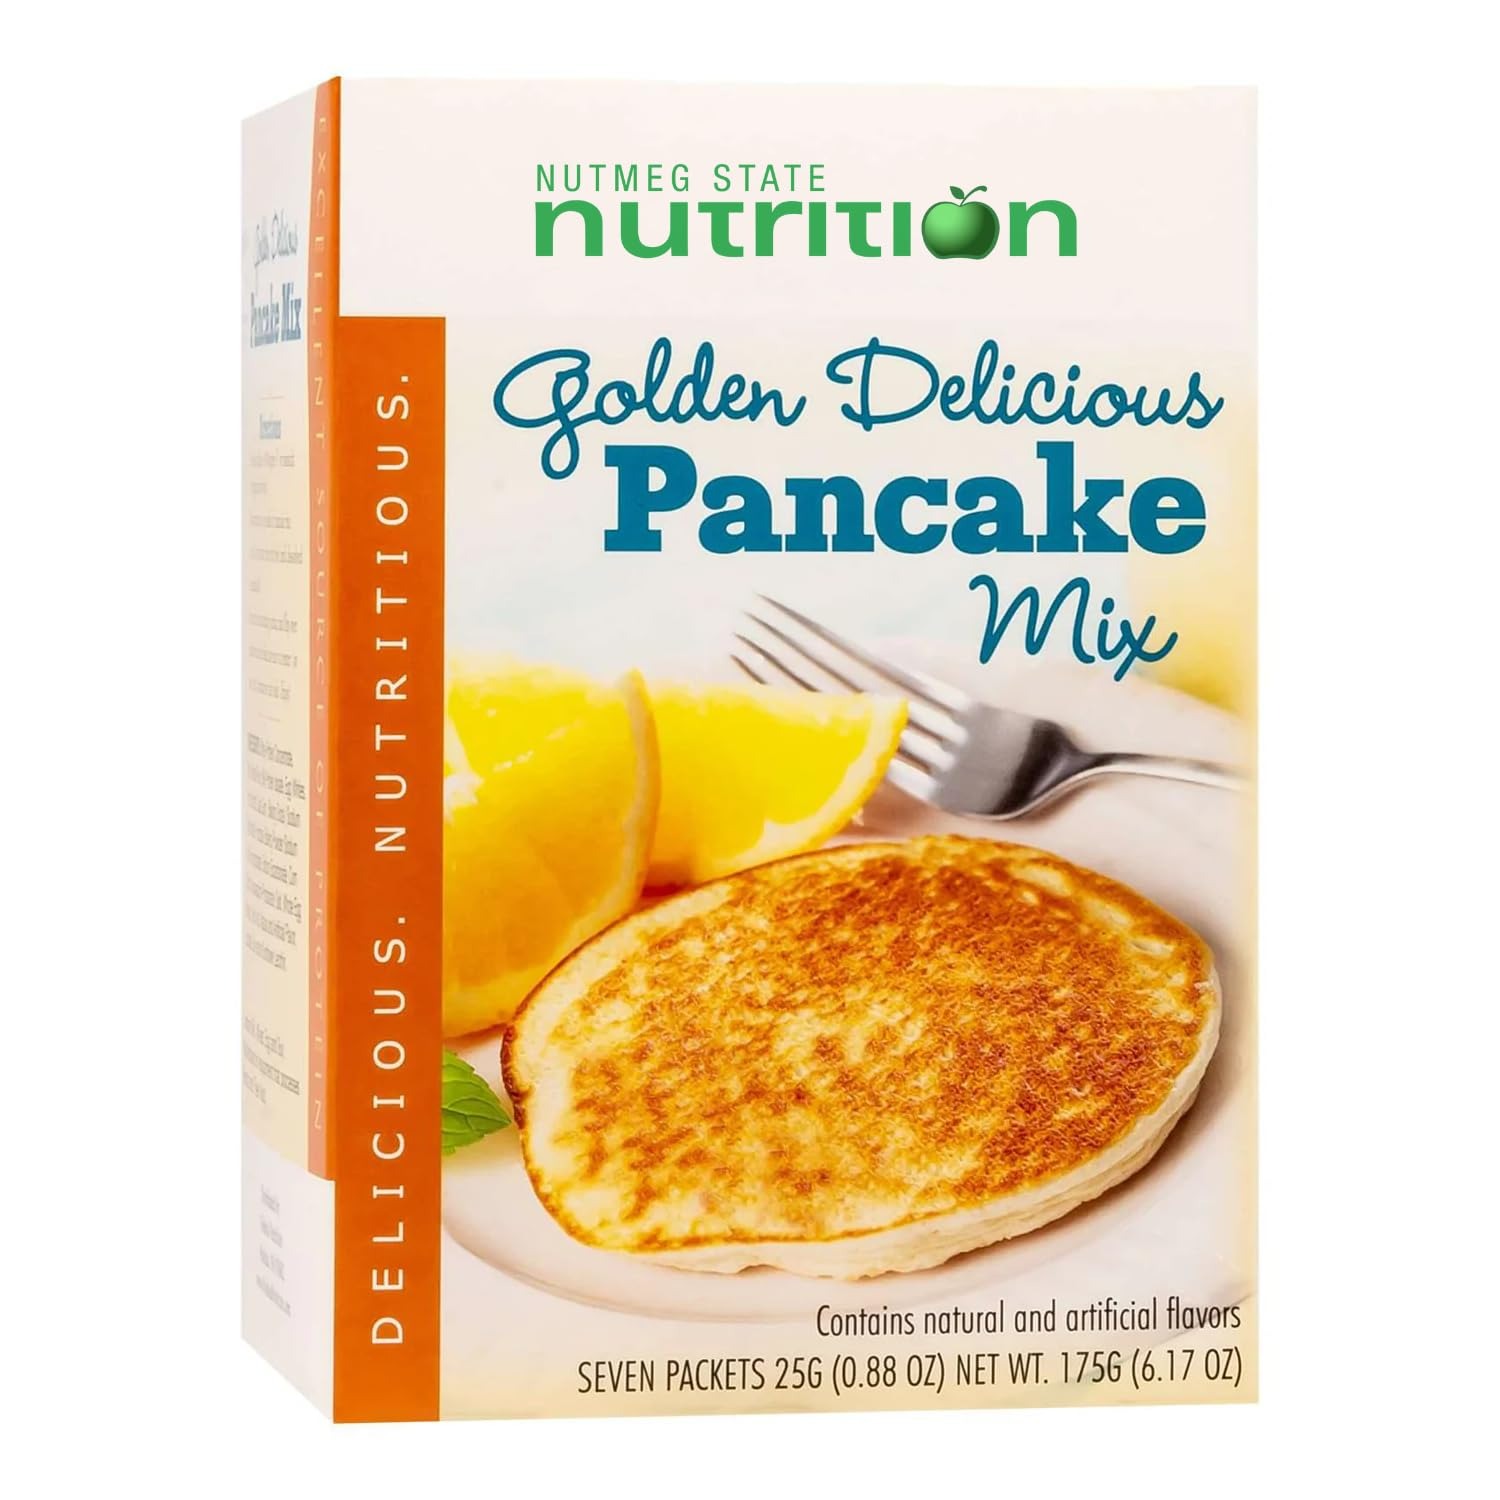
Item Name: Nutmeg State Nutrition HealthyWise - High Protein Pancake Mix, 15g Protein, Low Carb, Low Calorie, Low Sugar, Healthy Breakfast Meal, KETO Friendly, 7 Servings Per Box (Golden Delicious, 1 Pack)
Bullet Point 1: HIGH PROTEIN MEAL: Keep breakfast hunger pangs at bay with this delicious High Protein Pancake mix, which contains 15 grams of protein in every serving.
Bullet Point 2: LOW CALORIE & FAT: With only 110 calories and 1.5g fat per serving, FITWISE Pancakes are a great addition to a healthy lifestyle or weight loss program.
Bullet Point 3: QUICK & CONVENIENT: Just add water to this instant pancake mix. Total cook time is around 5 minutes!
Bullet Point 4: KETO FRIENDLY: Each serving contains only 8g Net Carbs and less than 3g sugar. Stay on track by adding these pancakes to your diet plan.
Bullet Point 5: HEALTHYWISE HELPS YOU EAT HEALTHY: Create your own nutrition plan with our delicious range of shakes, breakfasts, entrees, supplements, soups and more.
Product Description: <p><b>HealthyWise - High Protein Pancake Mix</b></p><p>Our high protein pancake mix is packed with all of the nutrients that you need for the most important meal of the day, breakfast! Each serving is packed with 15 grams of protein and contains very low calories and low sugar. This is a healthy breakfast option so that you can enjoy some delicious pancakes without feeling guilty!&nbsp;</p><p><b>Ingredients:&nbsp;</b></p><p>Whey Protein Concentrate, Whole Wheat Flour, Milk Protein Isolates, Egg Whites, Natural and Artificial Flavors, Freeze-Dried Blueberries, Potato Starch, Guar Gum, Baking Soda (Sodium Bicarbonate), Baking Powder (Sodium Acid Pyrophosphate, Sodium Bicarbonate, Corn Starch, Monocalcium Phosphate), Salt, Whole Egg Powder, Sucralose, Fructose, Citric Acid, Soy and/or Sunflower Lecithin.</p><p><b><i><br></i></b></p><p><b><i>Contains Milk, Wheat (gluten), Egg and Soy.&nbsp;</i></b></p><p>Manufactured on equipment that processes Peanuts and Tree Nuts.</p><p><b><br></b></p><p>★ High Protein<br></p><p>★ Low Calorie<br></p><p>★ Low Sugar<br></p><p>★ Low Fat<br></p><p>★ Aspartame Free<br></p><p><b><br></b></p><p><b>Directions</b></p><p>1. Preheat a nonstick frying pan at low heat.</p><p>2. Pour contents of one packet of pancake mix in 1.7oz of water. Stir with fork.</p><p>3. Pour mixture into the frying pan and cook for 2 minutes on each side.</p><p>4. Serve and enjoy!</p>
Value: 0.9171
Unit: Ounce

Price: 14.99